List of cities in Morocco

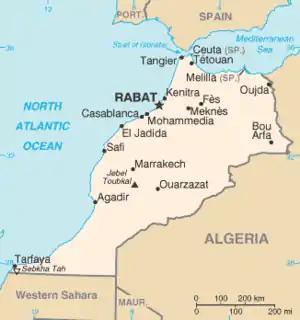
Map of Morocco

The basic unit of local government in Morocco is the commune. At the time of the 2014 population census, Morocco was divided into 1538 communes, 256 of which were classified as urban and also called municipalities. The remaining 1282 communes were classified as rural. Urban centres were defined by the High Commission for Planning for some rural communes.